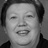
Emotion: happy